Charles S. Dutton

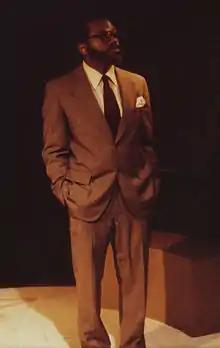
Dutton acting in a 1979 production of "Equus"

Dutton was paroled on August 20, 1976. After his release from prison, he enrolled as a drama major at Towson State University (now Towson University) in the Baltimore suburb of Towson, Maryland, where he graduated with a Bachelor of Arts degree in 1978. After his time at Towson, Dutton earned a master's degree in acting from the Yale School of Drama in 1983.